John Dunstaple

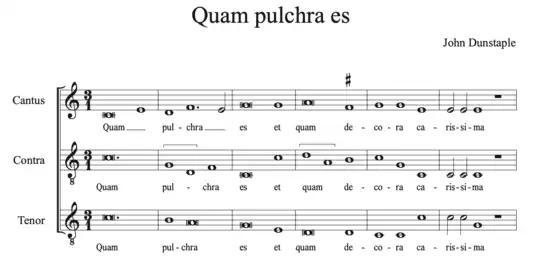
The opening line from Dunstaple's "Quam pulchra es" in modern notation

The musical output of medieval England was prodigious, yet almost all music manuscripts were destroyed during the English Reformation, particularly as a result of the Dissolution of the Monasteries in 1536–1540. As a result, most of Dunstaple's work has had to be recovered from continental sources (predominantly those from northern Italy and the southern Alps).